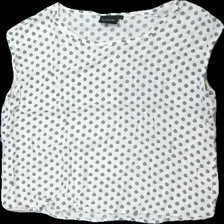
View: front
Type: Tank top
Category: Ladies
Brand: Not in the list
Brand text on label: b.young
Colors: Black, White
Material: 100% viscose
Pattern: Floral print
Cut: Regular
Size: 40
Season: All
Damage location: bottom center
Damage 2 location: middle right
Damage 3 location: middle right
Price range: 50-100
Recommended usage: Reuse
Description: blommigt linne